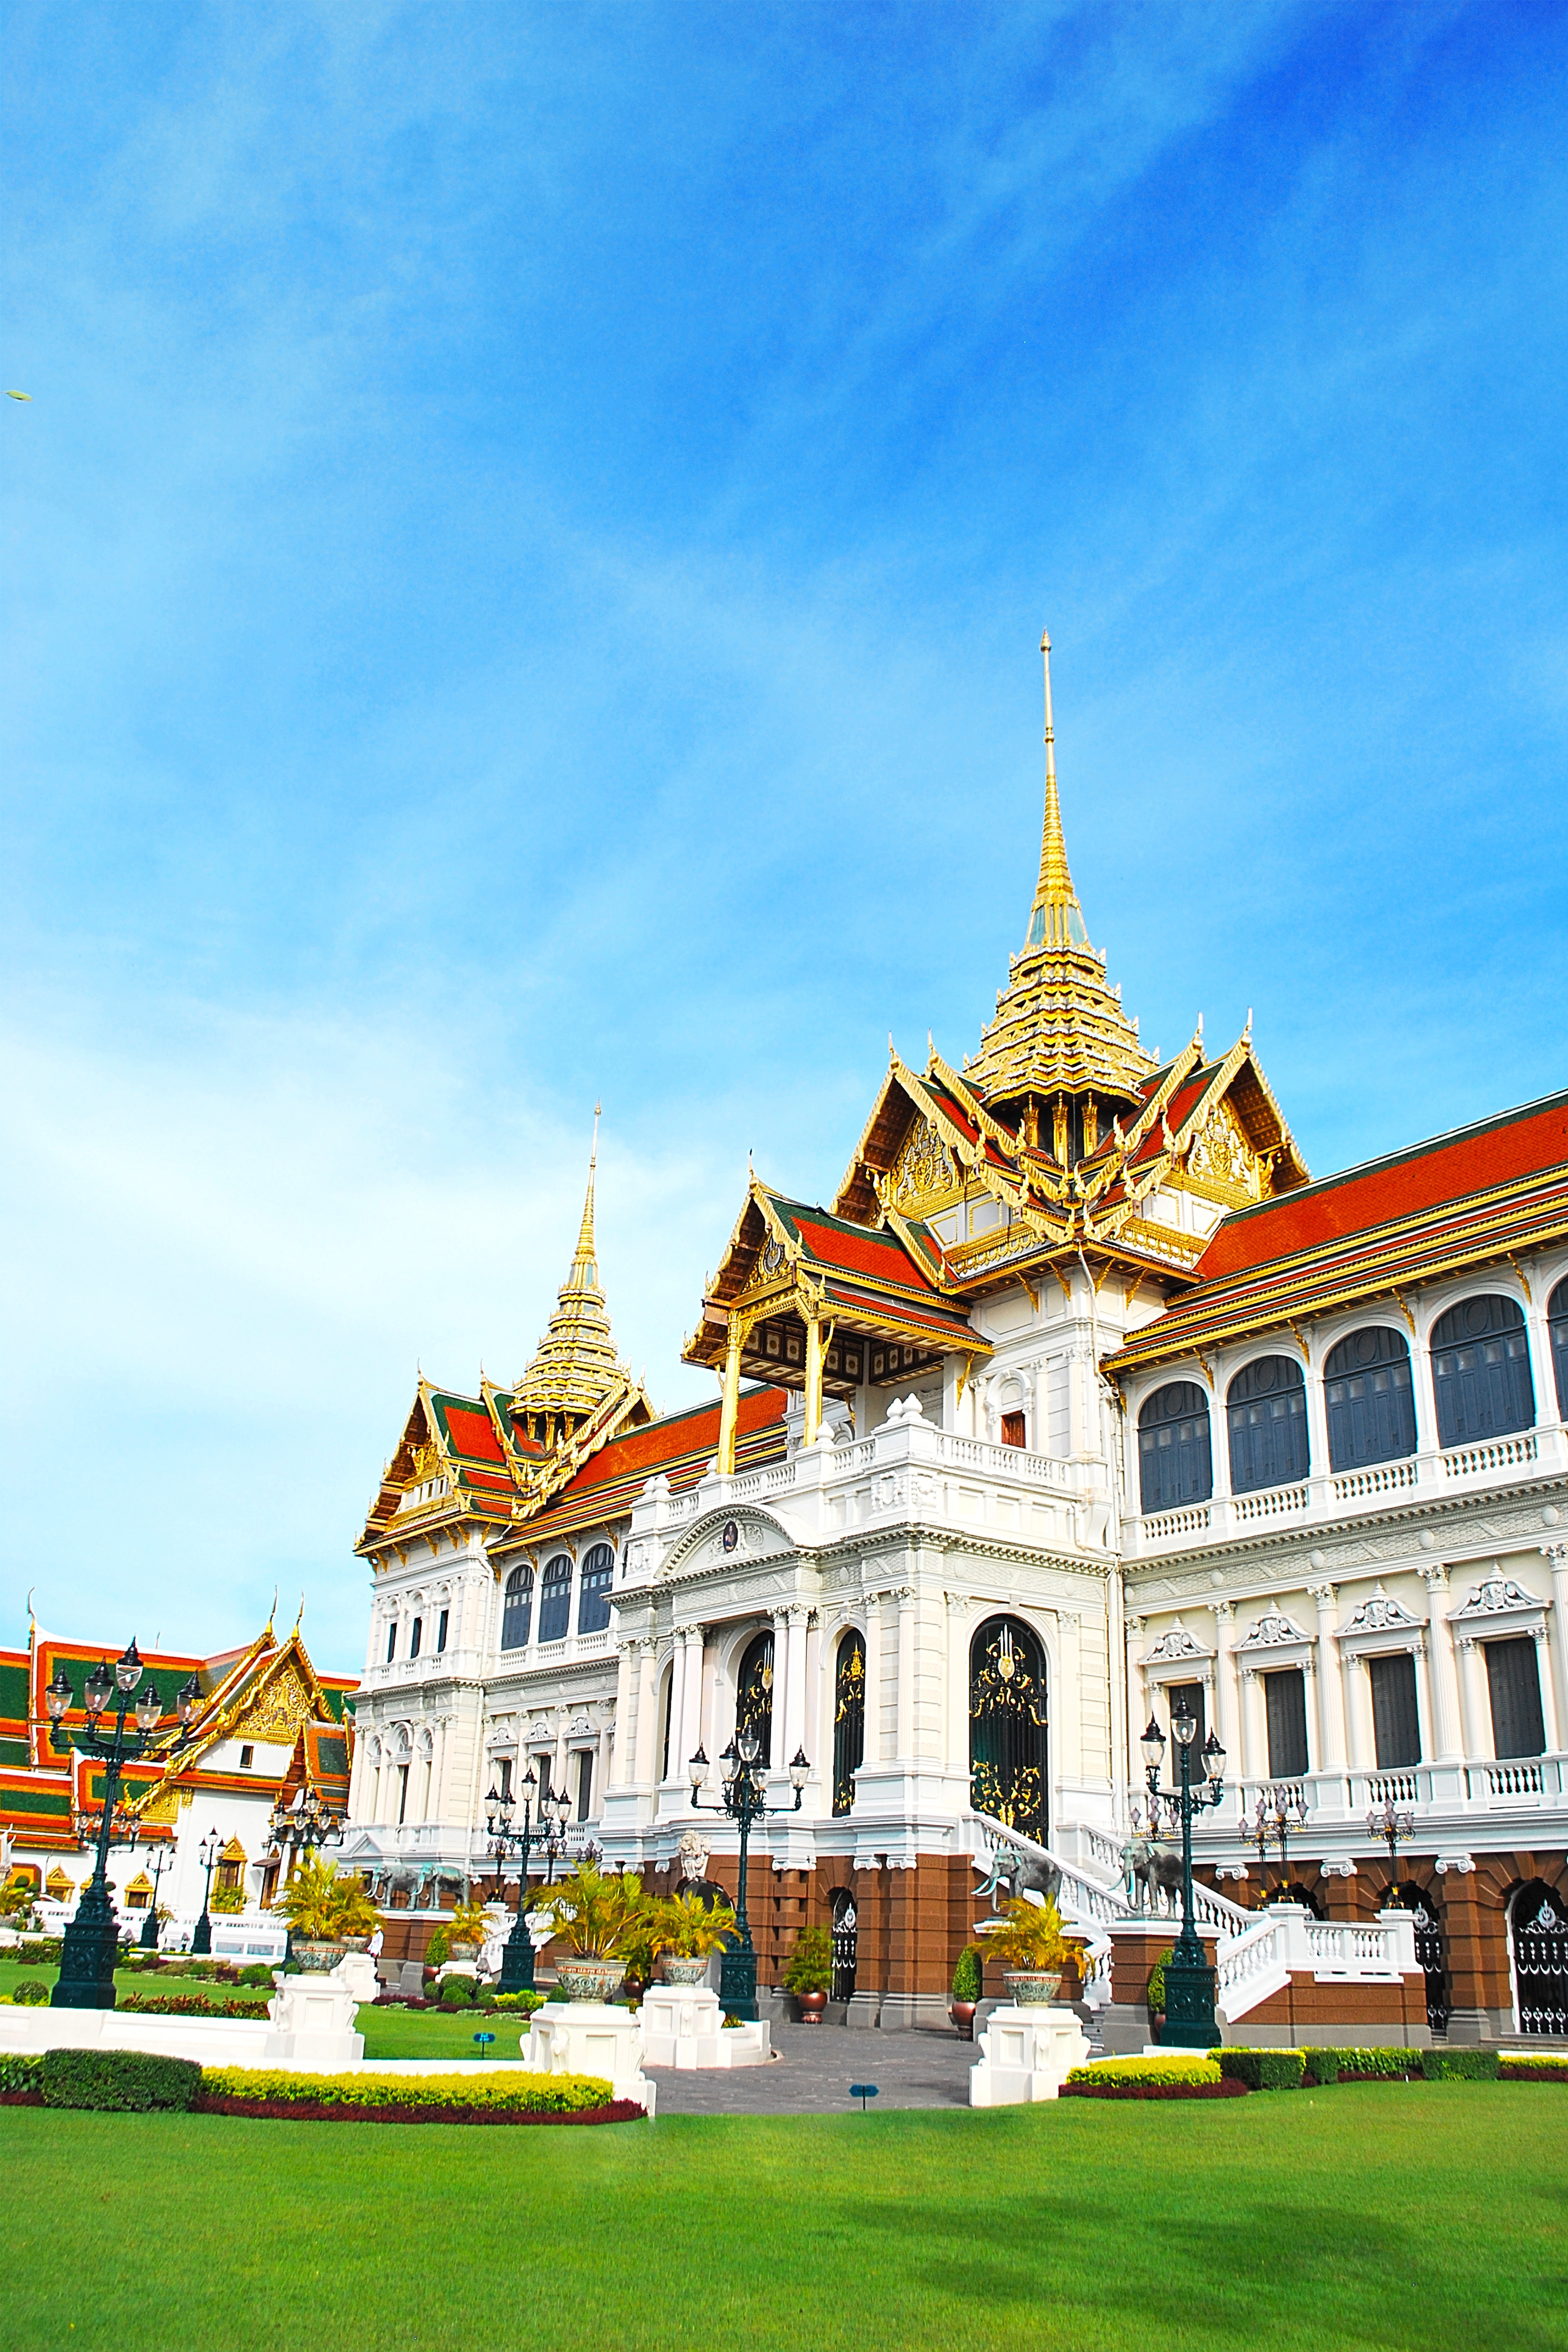
house, town, building, palace, tower, landmark, tourism, place of worship, temple, monastery, estate, wat, historic site, temple of the emerald buddha, chakri